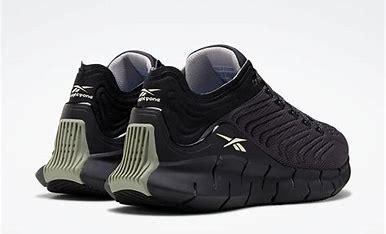
Brand: Reebok
Model: ZIG Kinetica